List of birds of Argentina

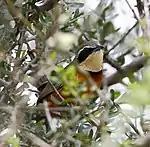
Olive-crowned crescentchest

The tinamous are one of the most ancient groups of bird. Although they look similar to other ground-dwelling birds like quail and grouse, they have no close relatives and are classified as a single family, Tinamidae, within their own order, the Tinamiformes.